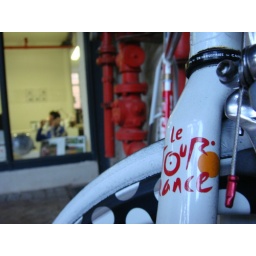
BMC in the house getting their &amp;quot;fix&amp;quot; before opening the bike shop...